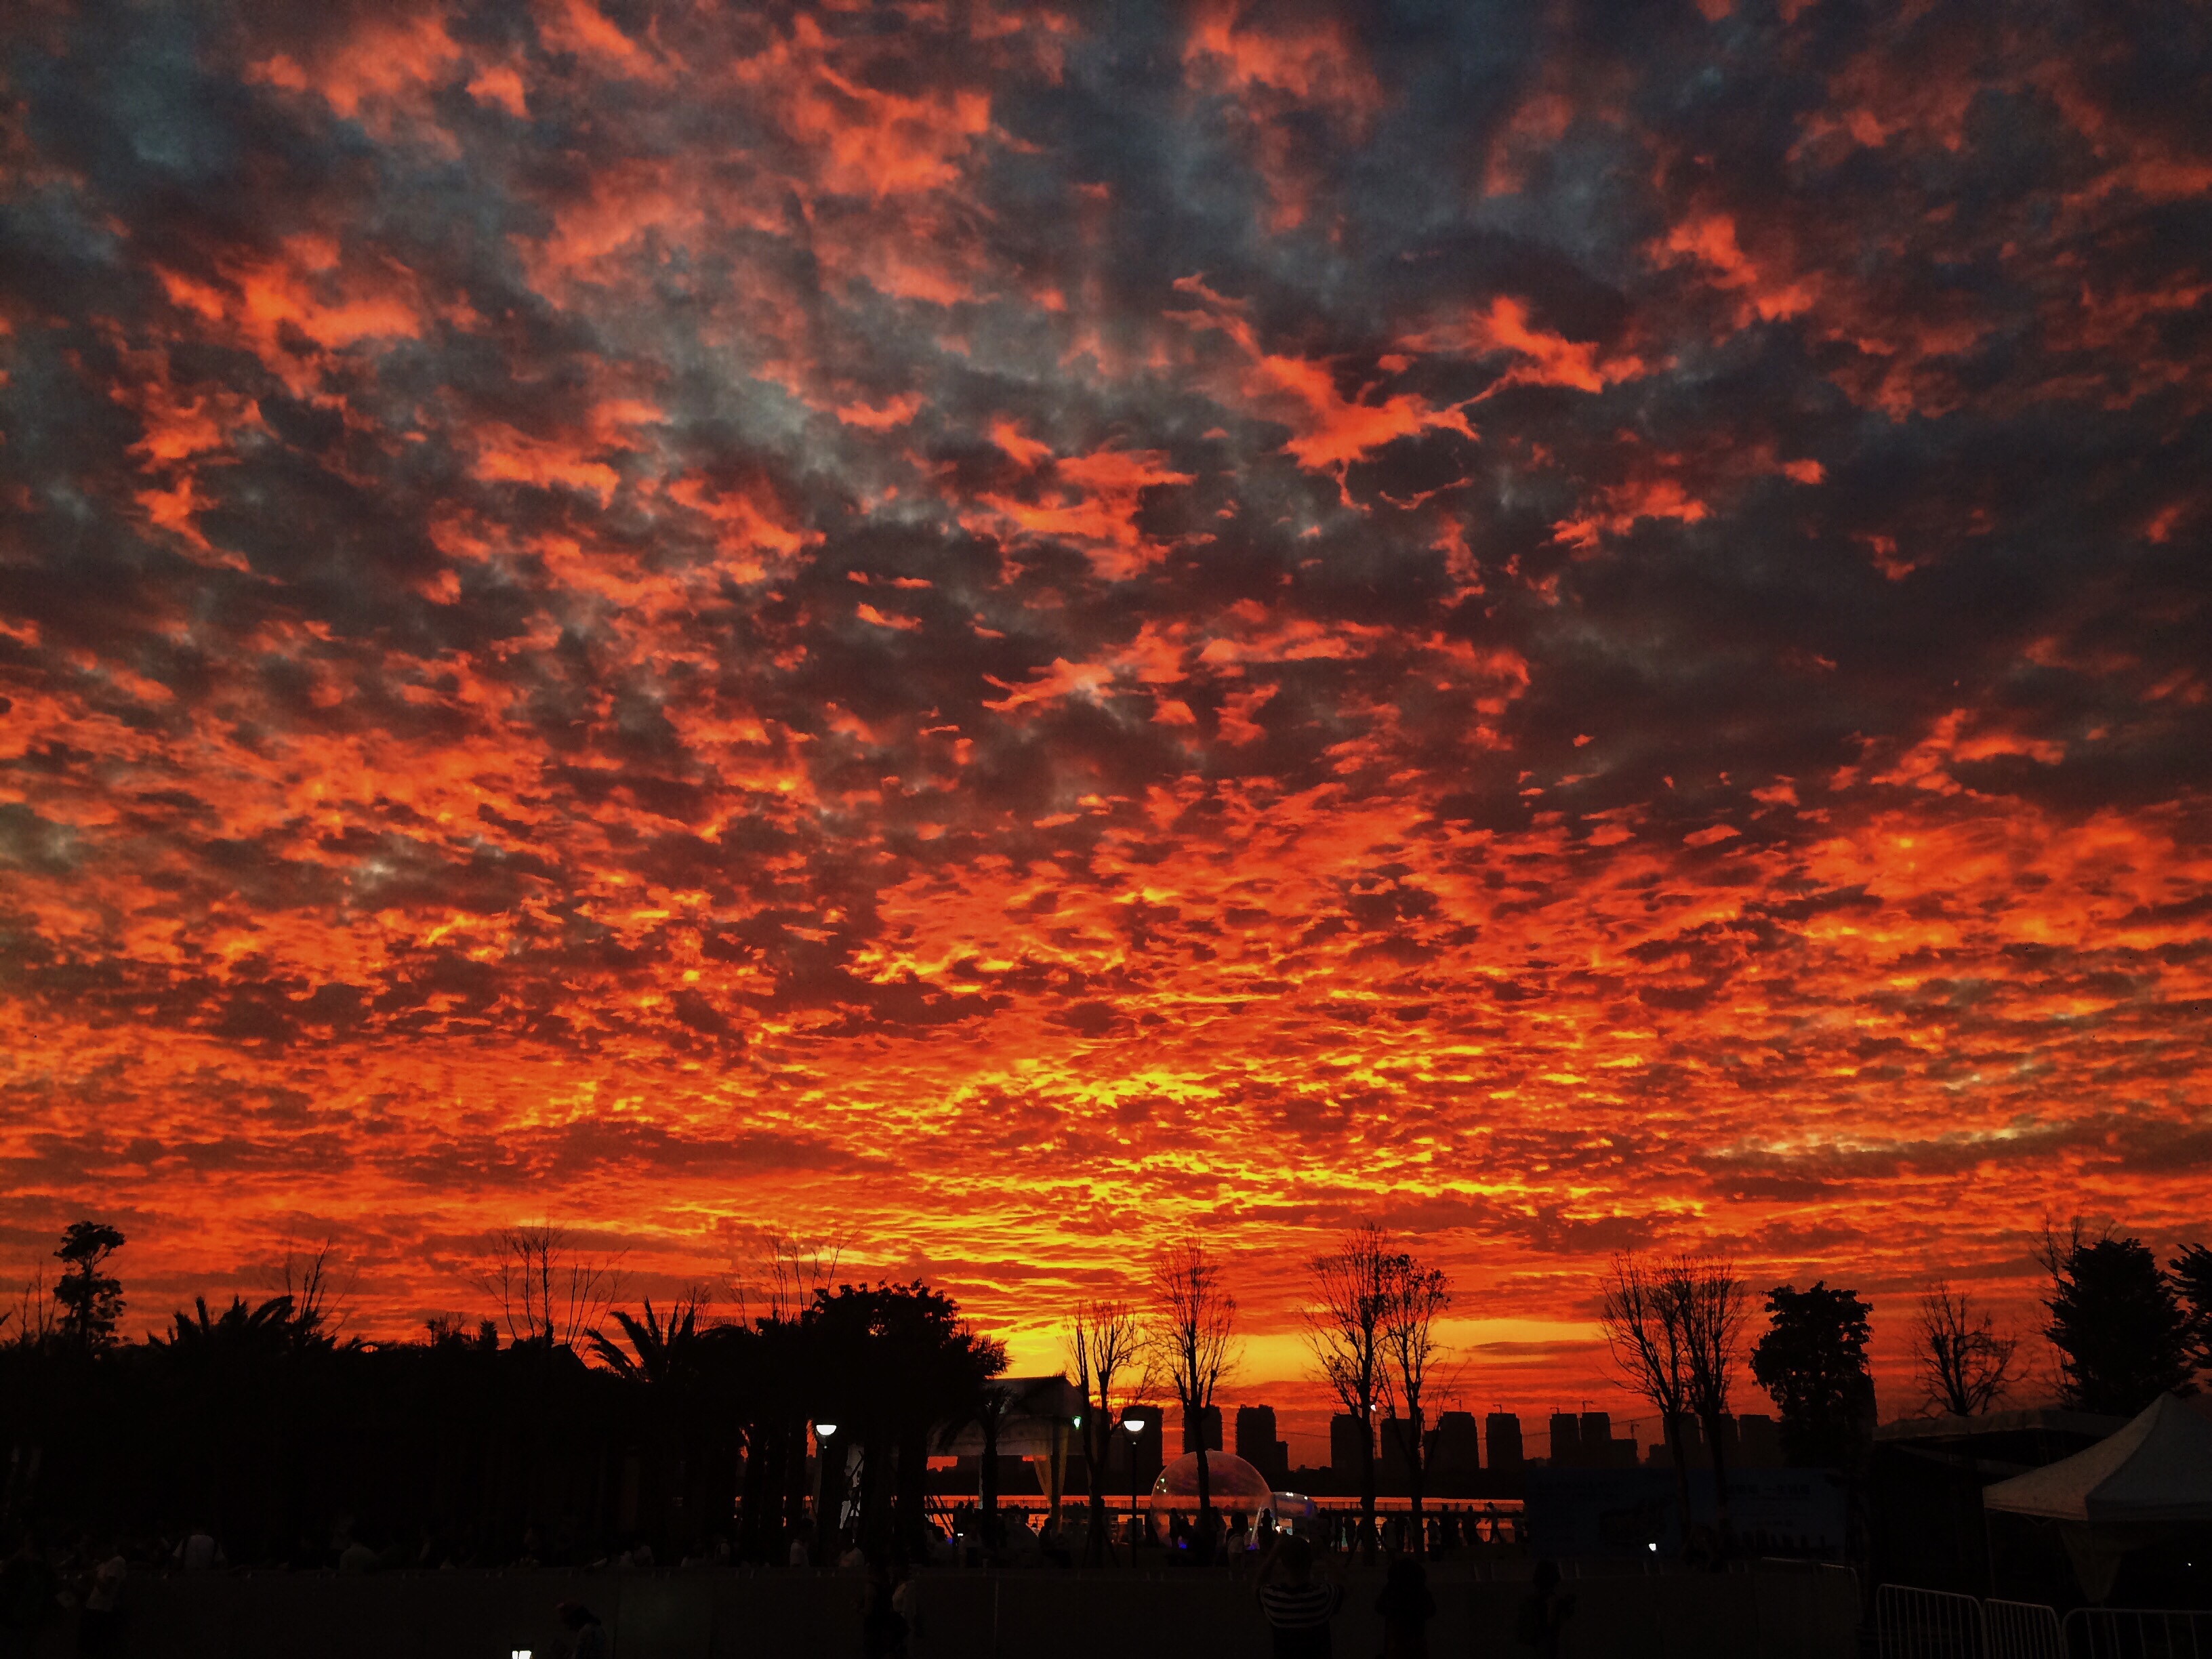
horizon, cloud, sky, sunrise, sunset, morning, dawn, atmosphere, dusk, evening, twilight, orange, day, dramatic, afterglow, xiamen, red sky at morning